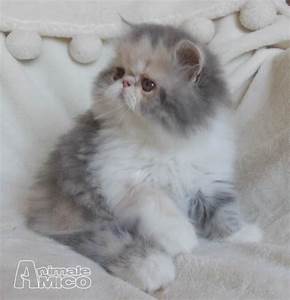
Label: gatto